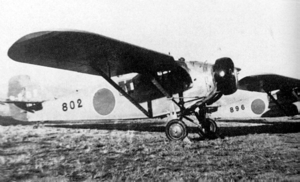
Le Mitsubishi K3M est un avion d'entraînement japonais des années 1930 ayant servi durant la Seconde Guerre mondiale au sein de l'aéronavale nippone. Les Alliés le désignaient Pine dans leur système de classification.